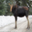
Label: deer